Bowdoin College

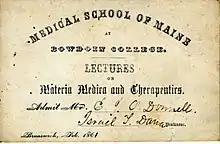
Bowdoin included the Medical School of Maine from 1821 to 1921

From its founding, Bowdoin was known to educate the sons of the political elite and "catered very largely to the wealthy conservative from the state of Maine". During the first half of the 19th century, Bowdoin required of its students a certificate of "good moral character" as well as knowledge of Latin and Ancient Greek, geography, algebra, and the major works of Cicero, Xenophon, Virgil and Homer.